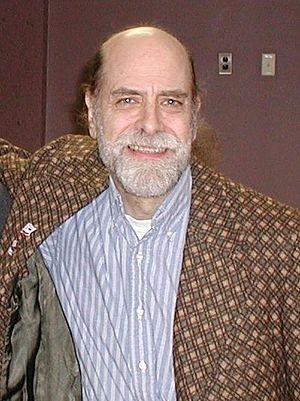
Kim Deitch est un auteur de bande dessinée américain actif depuis les années 60. Figure majeure du comics underground, il situe souvent ses histoires dans l'entre-deux-guerres.